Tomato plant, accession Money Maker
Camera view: tilt-top (135 deg); turntable rotation: 240 degrees
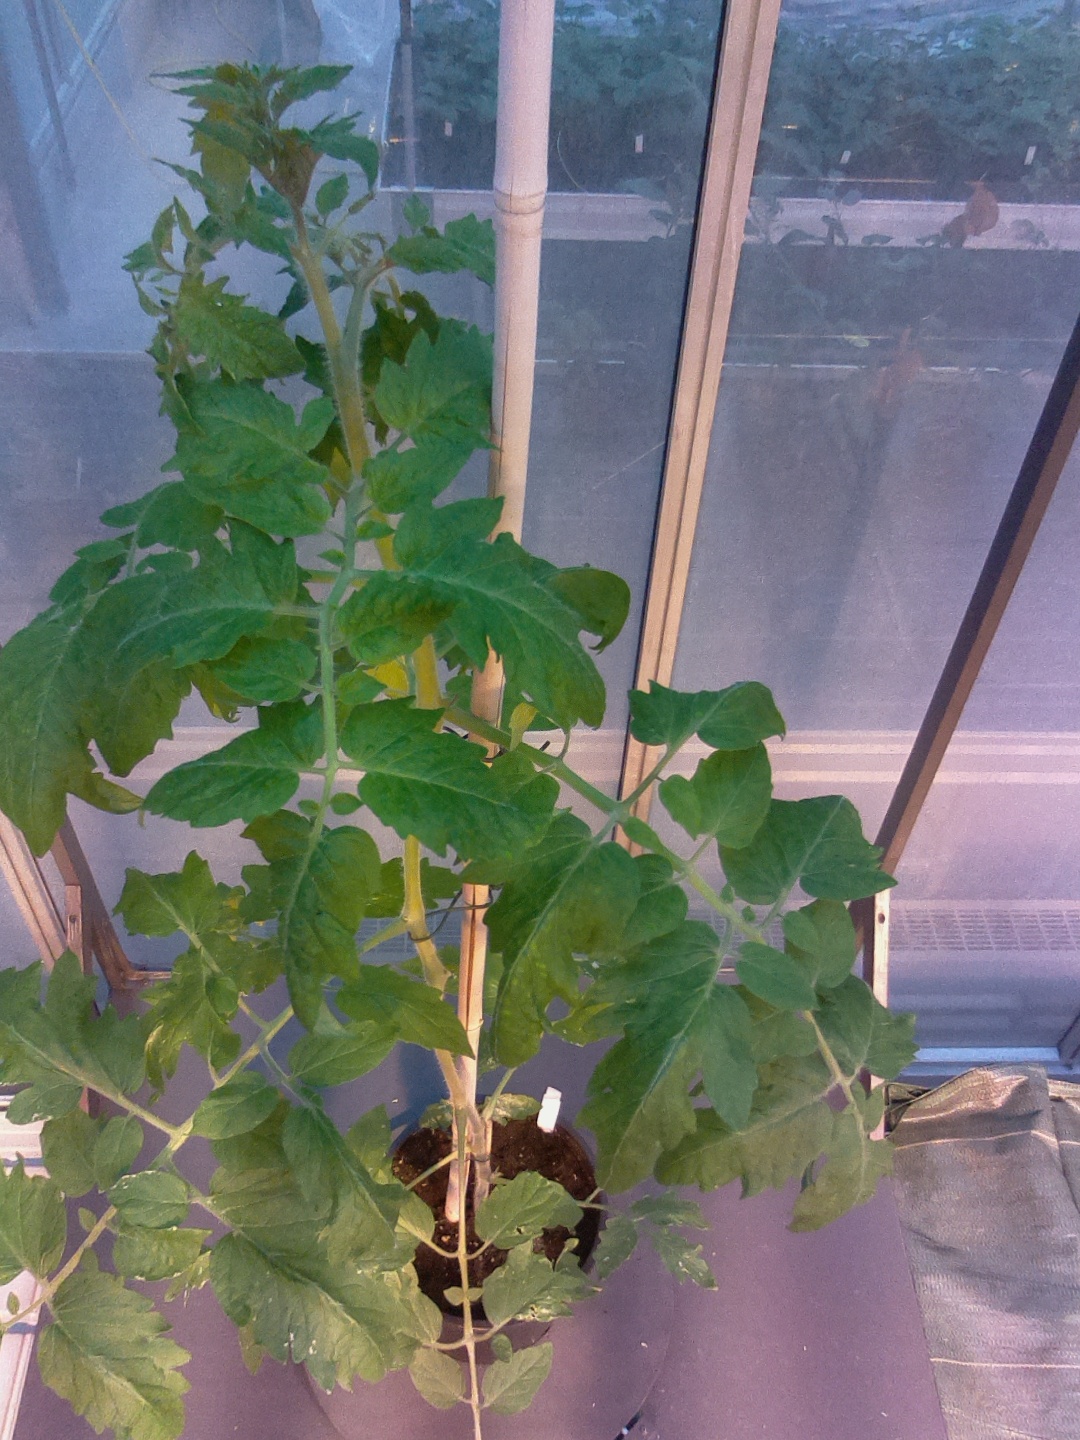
BBCH growth stage 60: First flowers open